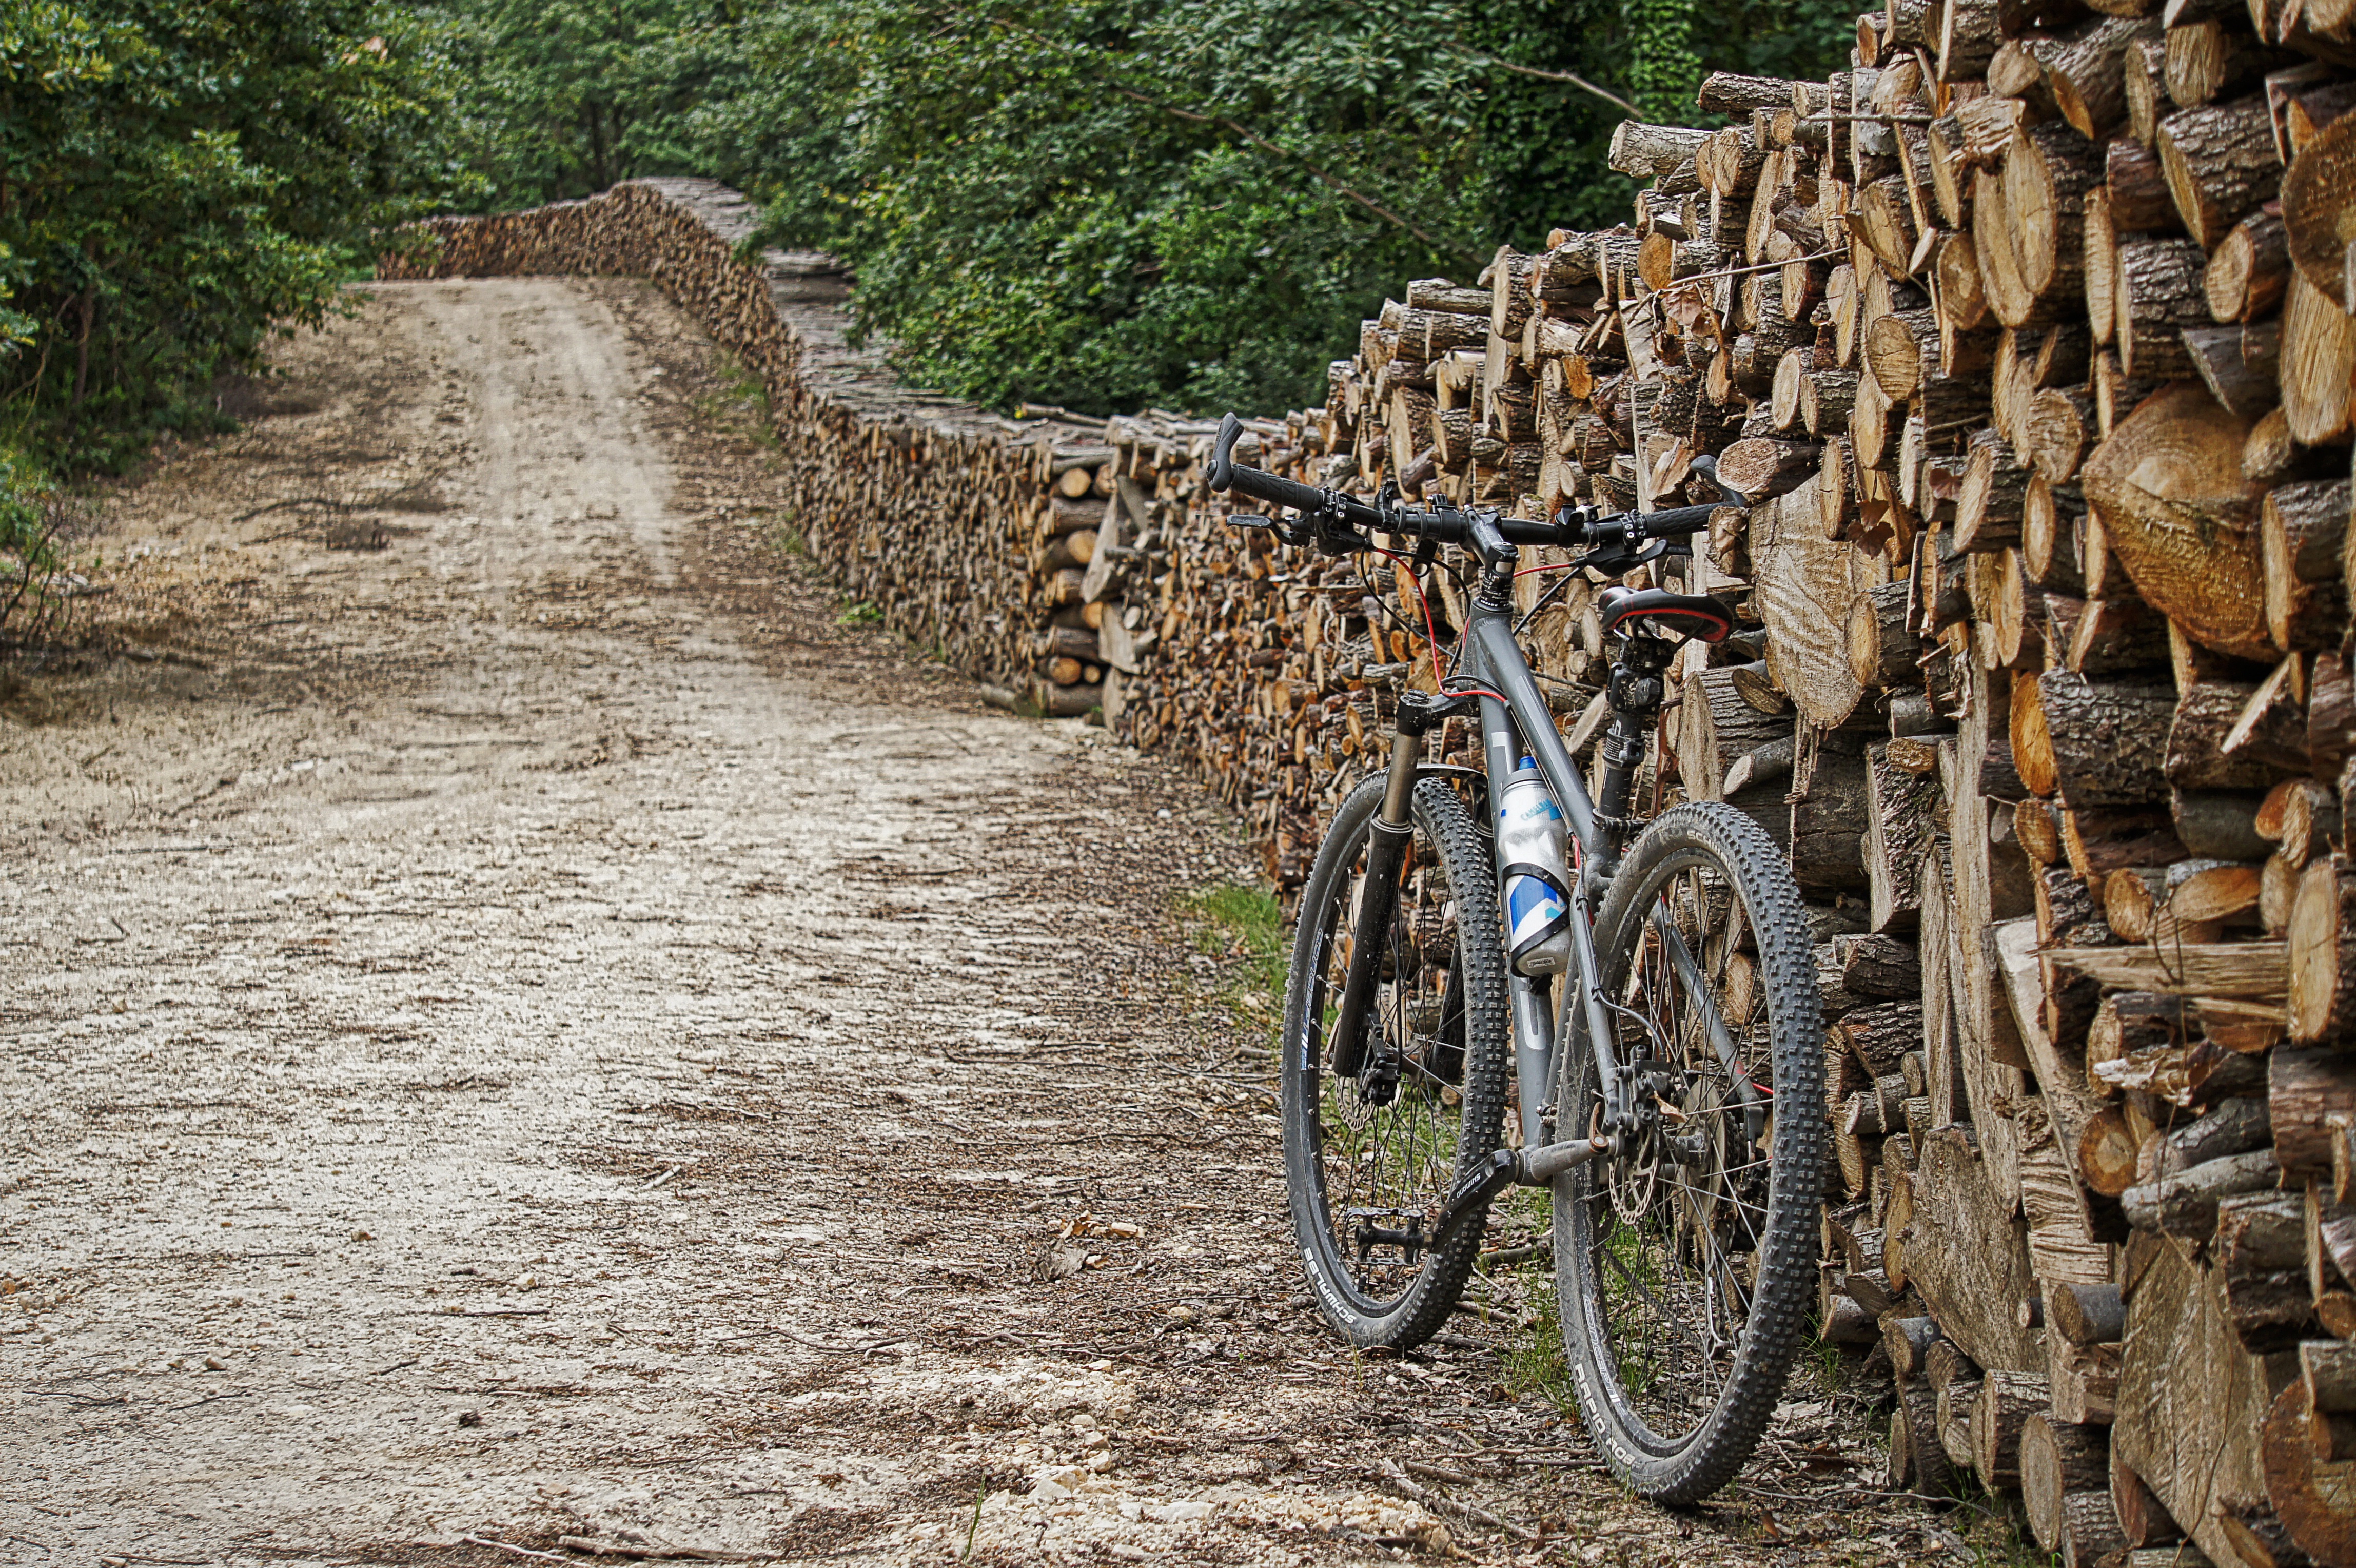
trail, bicycle, vehicle, soil, mountain bike, mountain biking, ancient history, cycle sport